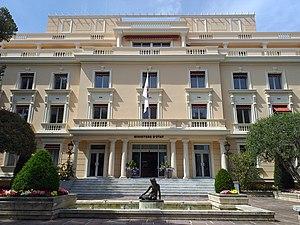
Monaco ministère d'état
Le ministre d'État est le chef de gouvernement de la principauté de Monaco, nommé par le prince de Monaco. Durant son mandat, il est responsable de l’action gouvernementale et des affaires étrangères, en accord avec le prince. En tant que représentant du prince, le ministre d'État préside avec droit de vote le conseil de gouvernement, dirige les services publics et commande la police.
Monaco, en forme longue la principauté de Monaco, en monégasque Principatu de Mu̍negu, est un État d'Europe de l'Ouest, ainsi qu'une commune du même nom occupant la même superficie que l'État lui-même. La principauté de Monaco est un État enserré dans le territoire de la République française. Elle est située au bord de la mer Méditerranée, le long de la Côte d'Azur, à une vingtaine de kilomètres à l'est de Nice, et à 8,1 km de Menton, ville frontalière avec l'Italie. Entourée par les villes françaises de Cap-d'Ail, Beausoleil, Roquebrune-Cap-Martin et La Turbie, la principauté dispose d'un accès direct à la mer et d'eaux territoriales rejoignant les eaux internationales ; elle n'est donc pas un territoire enclavé à proprement parler.